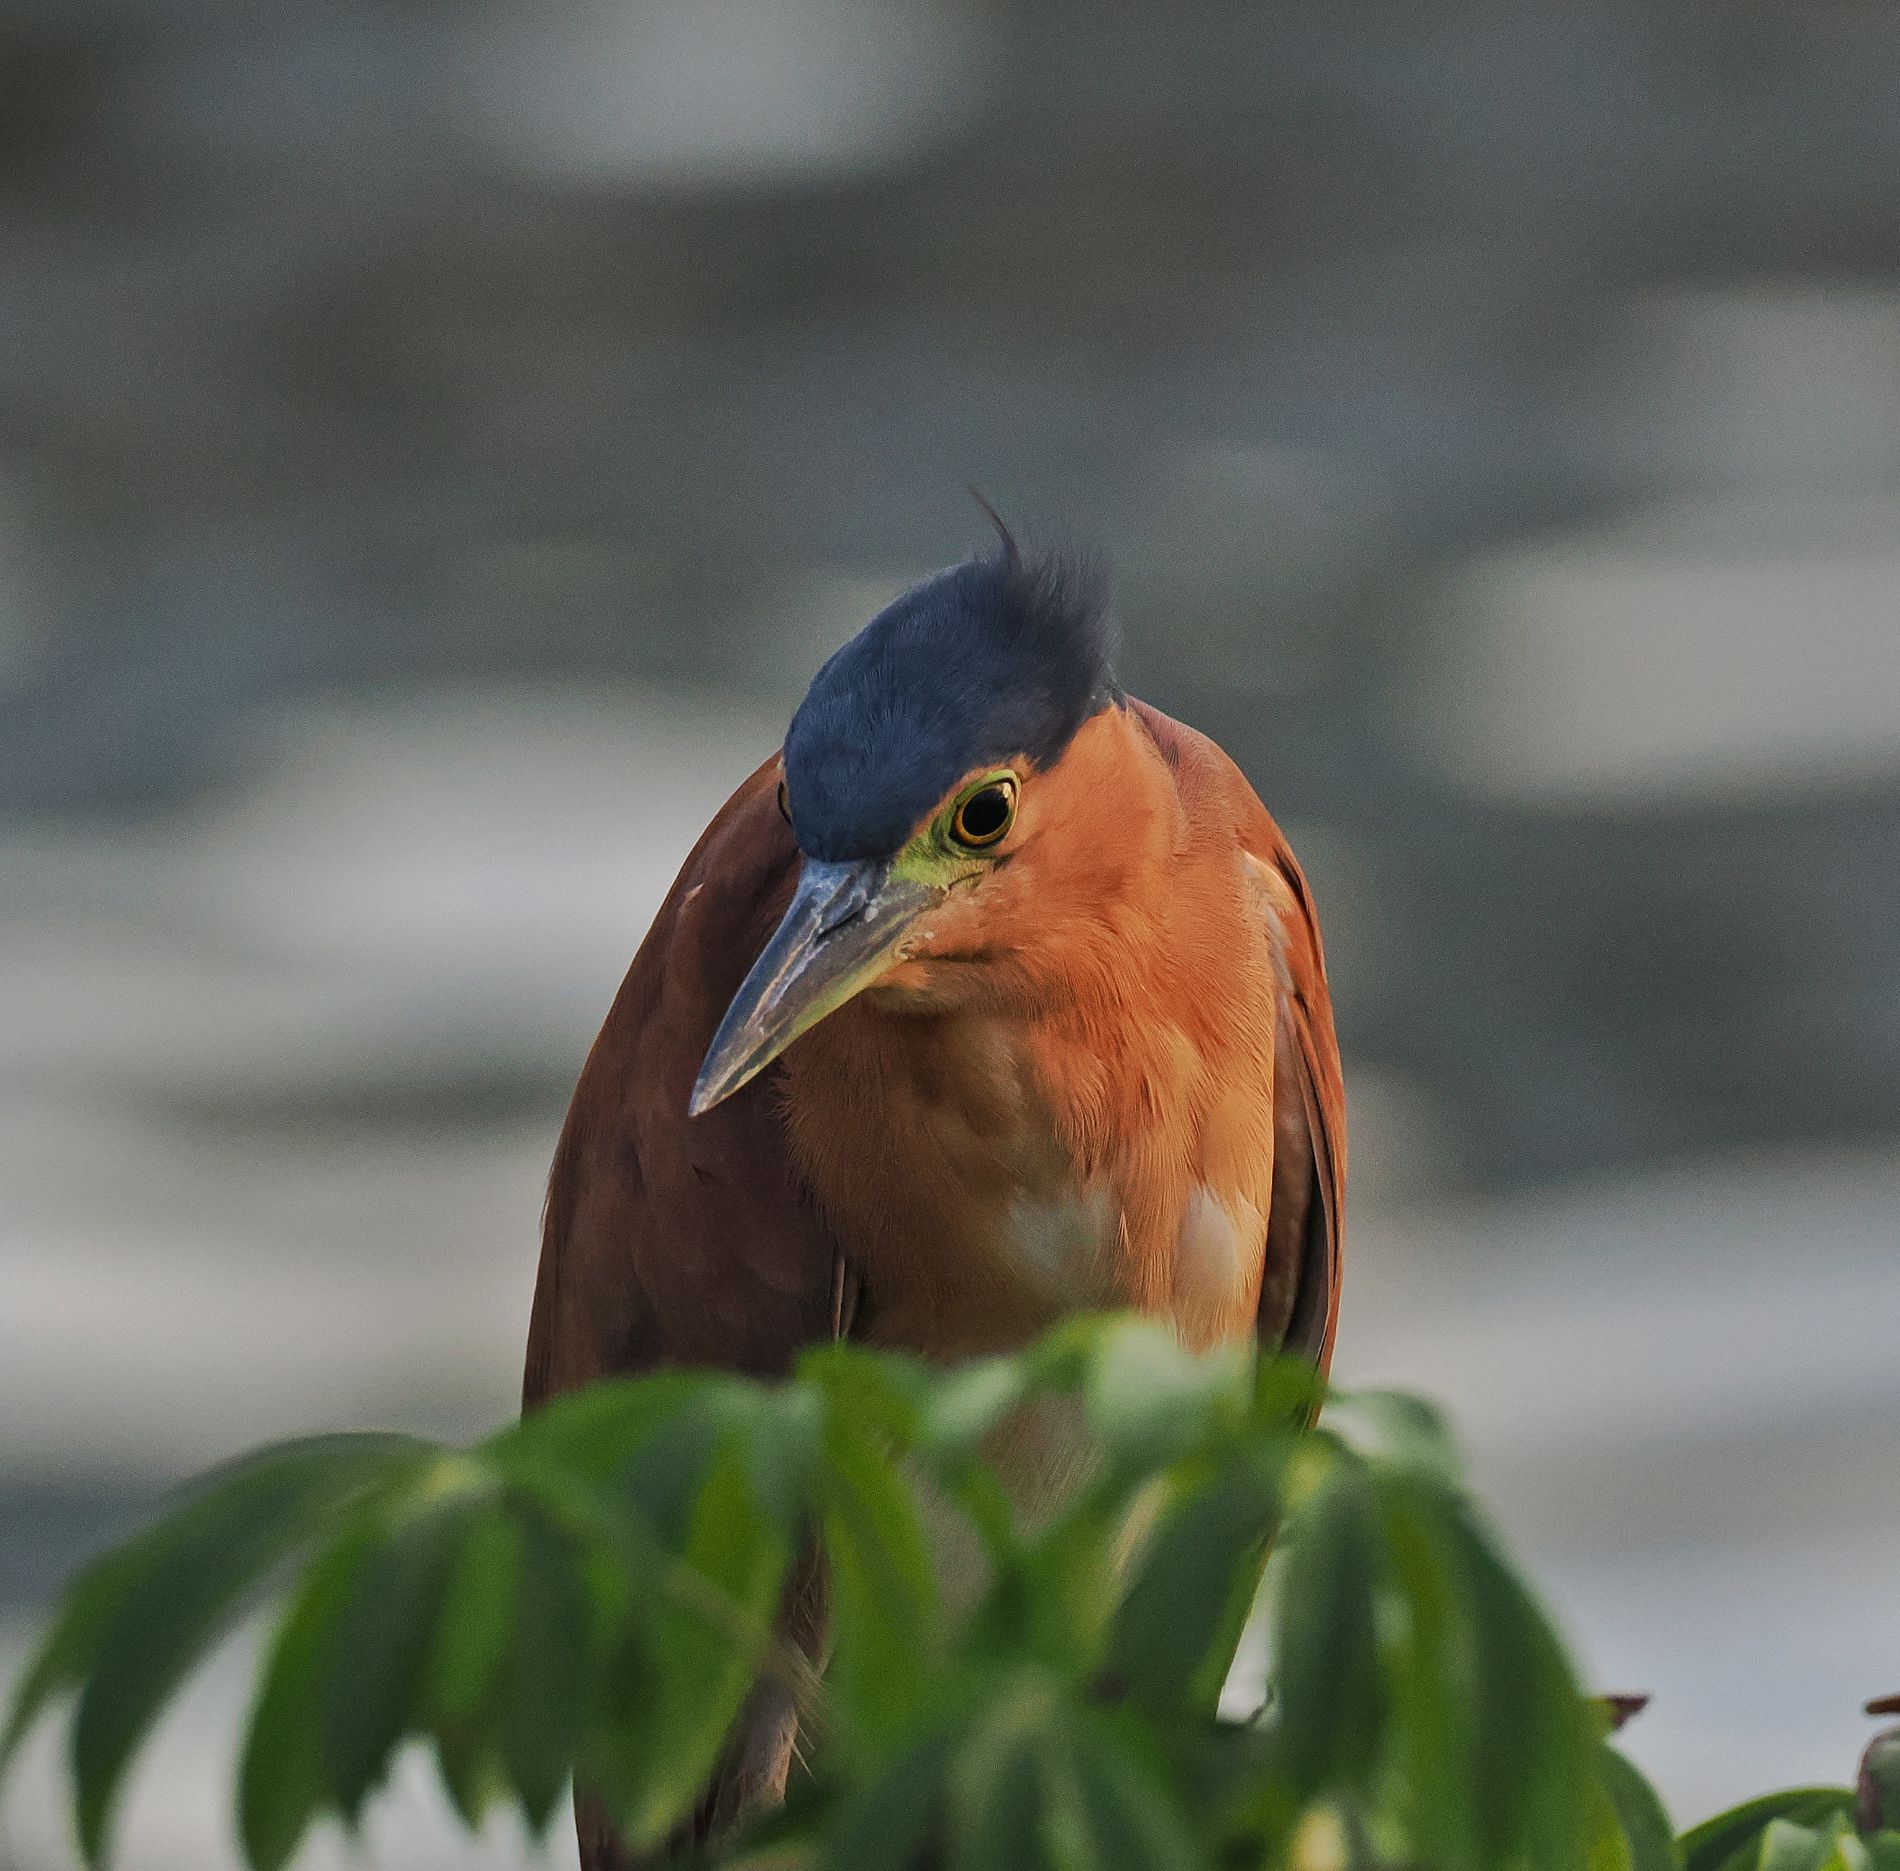
Colorful Bird Among Leaves
A brightly colored heron with an orange chest, dark wings, and a dark blue cap stands behind green leaves. Its head is tilted slightly, and it looks alert. The background is soft and blurry, suggesting a calm natural.
This photo, taken at eye level in natural daylight, shows a small heron in soft evening light. The heron's orange and blue colors stand out against the blurry gray background. The green leaves in the front add a fresh, natural touch. The overall mood is soft and natural.
Labels: Animal, Beak, Bird, Waterfowl, Heron, Bee Eater, Jay, Stork, Crane Bird, Plant
Camera: OM Digital Solutions OM-1
Lens: M.300mm F4.0 + MC-14
Aperture: F5.6
Exposure: 1/640 sec
ISO: 4000
Focal length: 420.0 mm